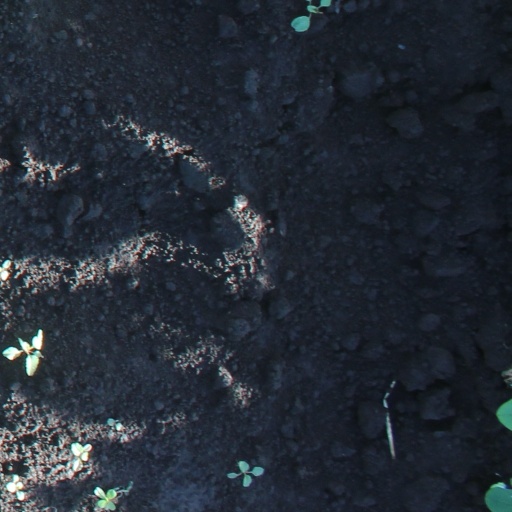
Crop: soybean